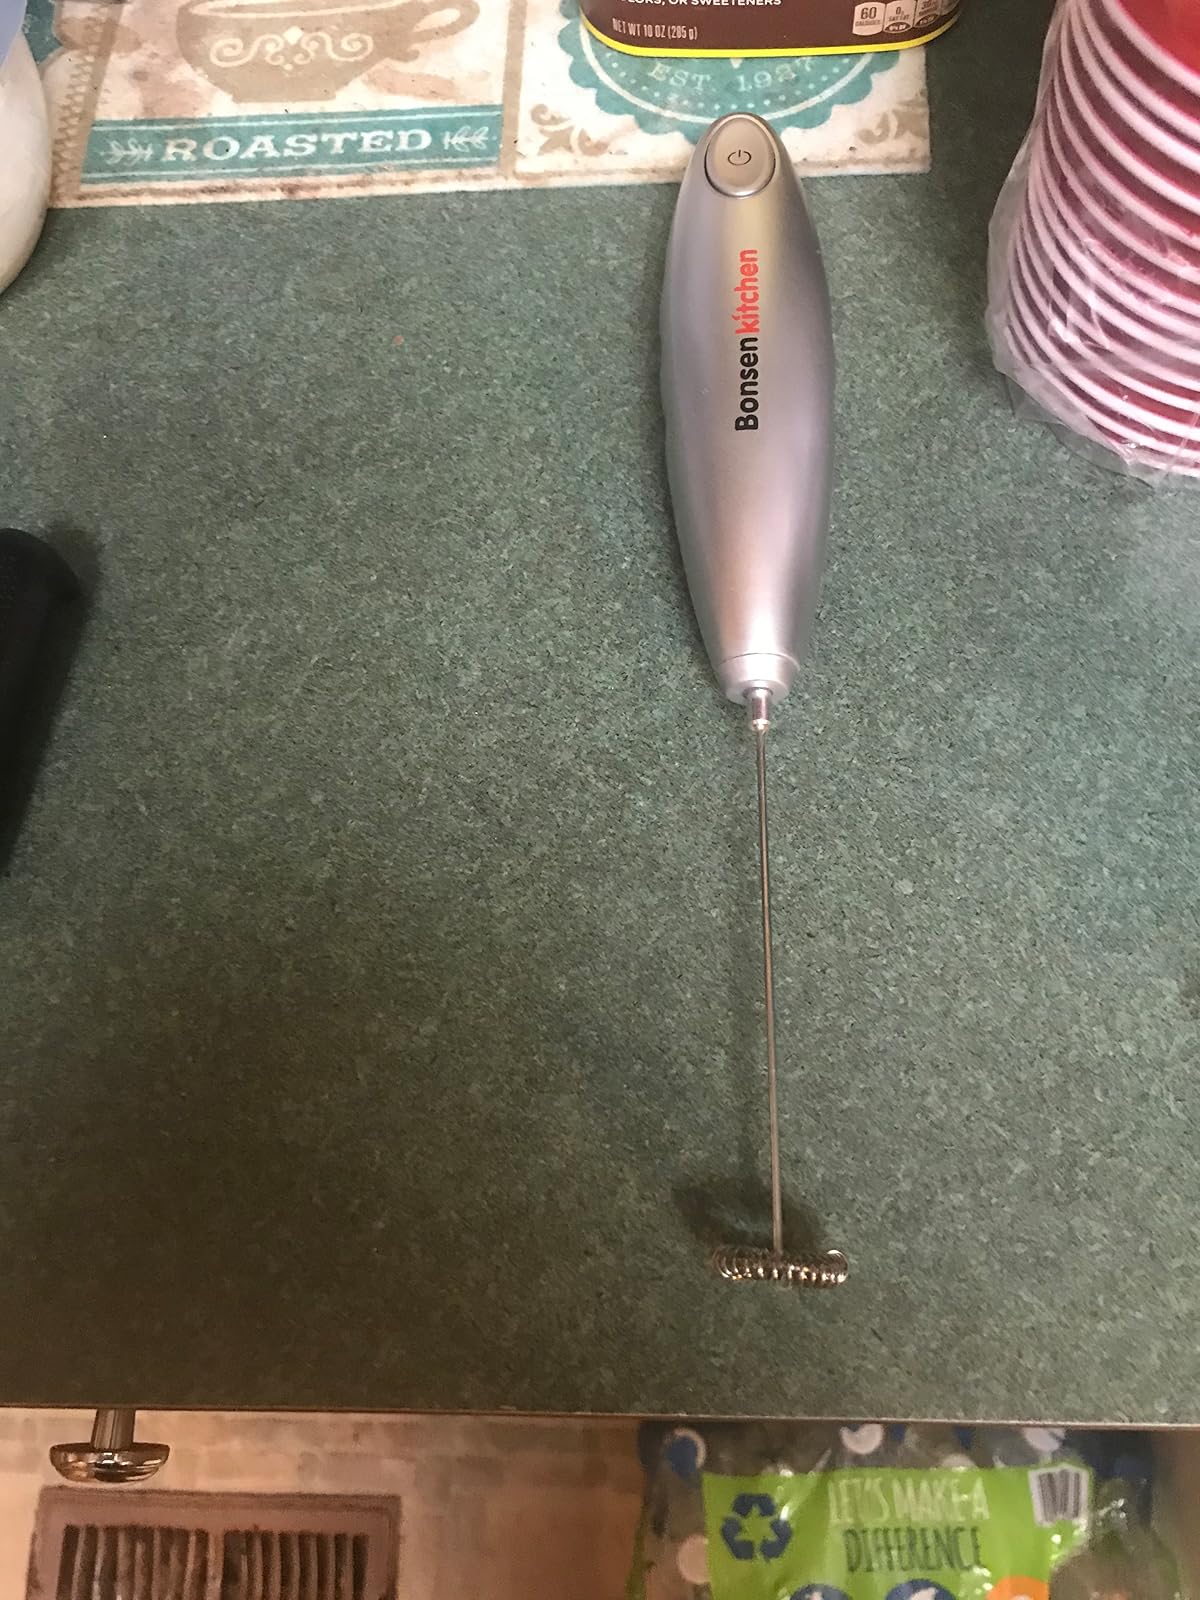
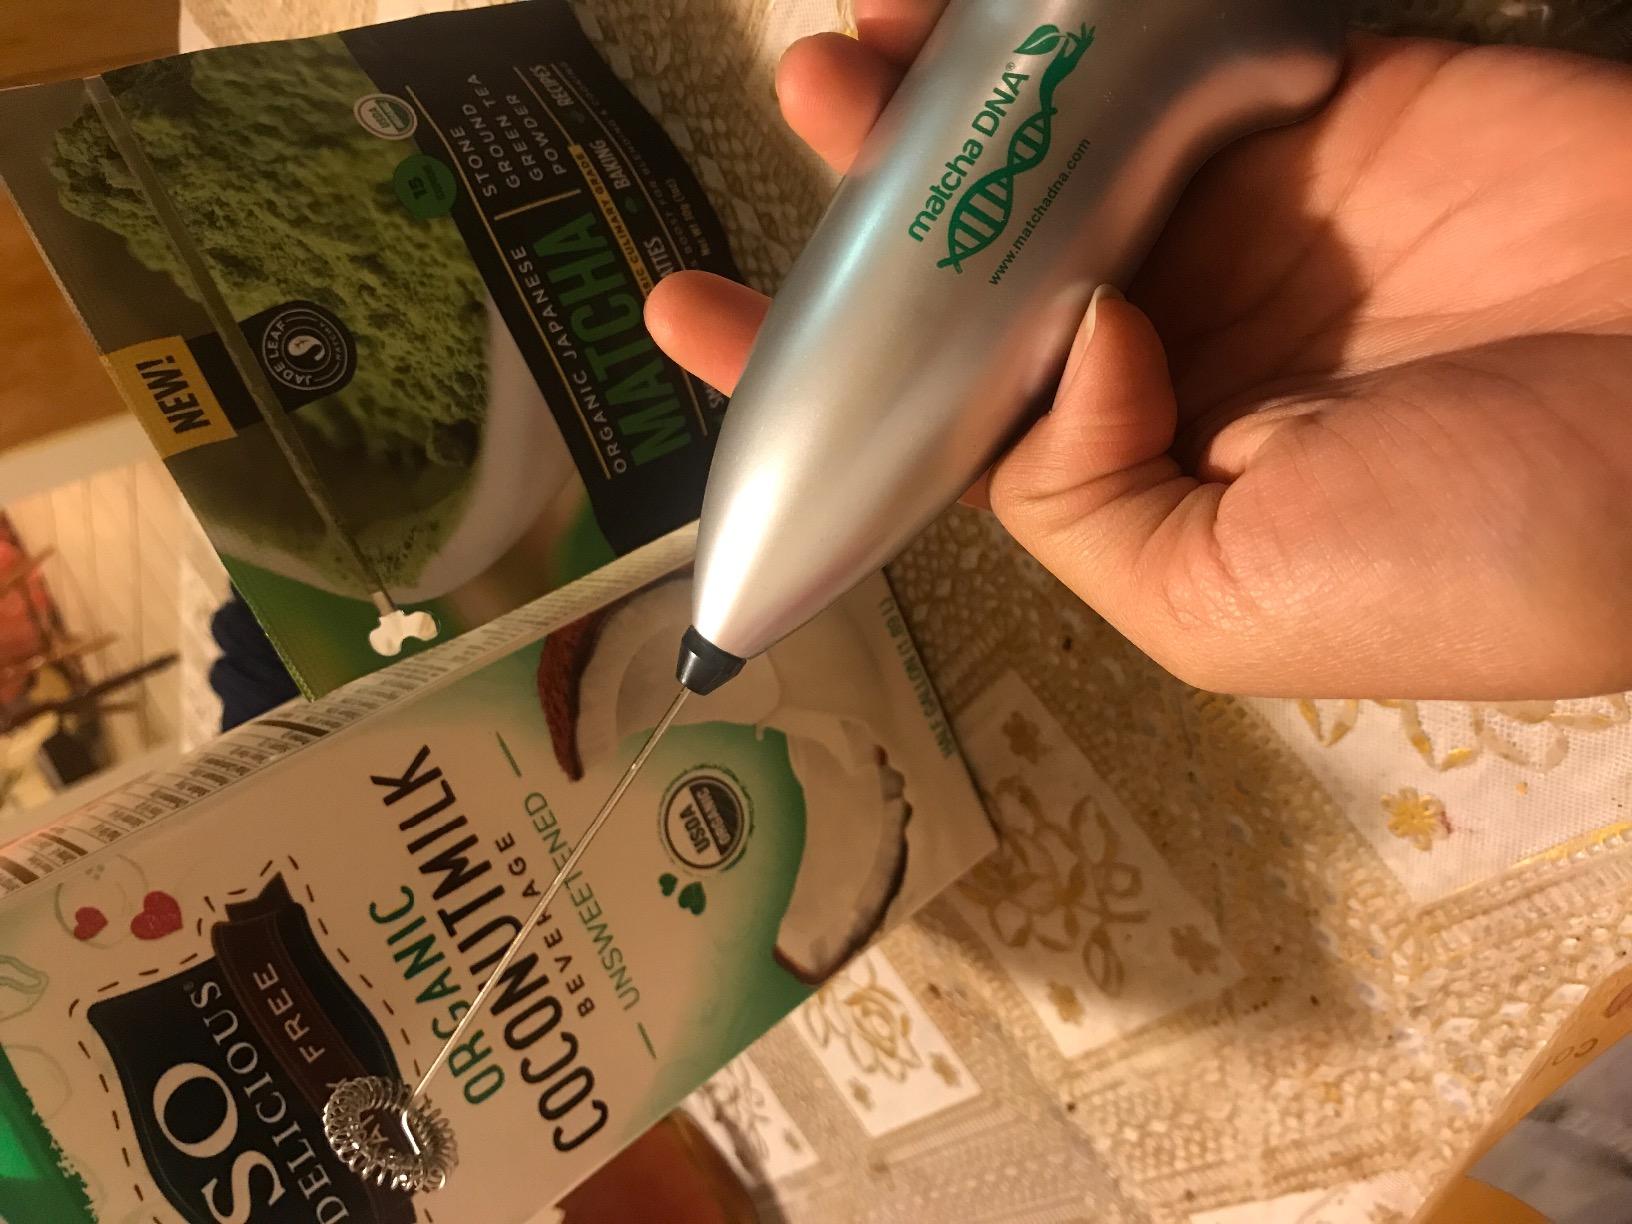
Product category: items_mixer
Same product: no